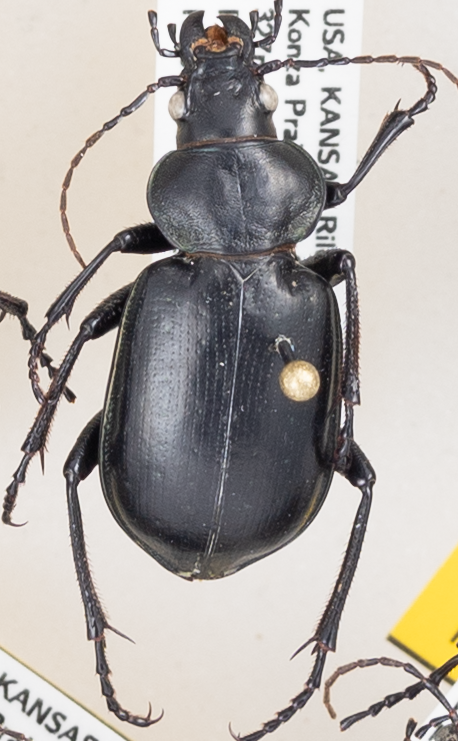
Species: Calosoma affine
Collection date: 2018-08-30
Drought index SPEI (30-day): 1.514
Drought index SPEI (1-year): -1.834
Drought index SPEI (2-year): -1.082